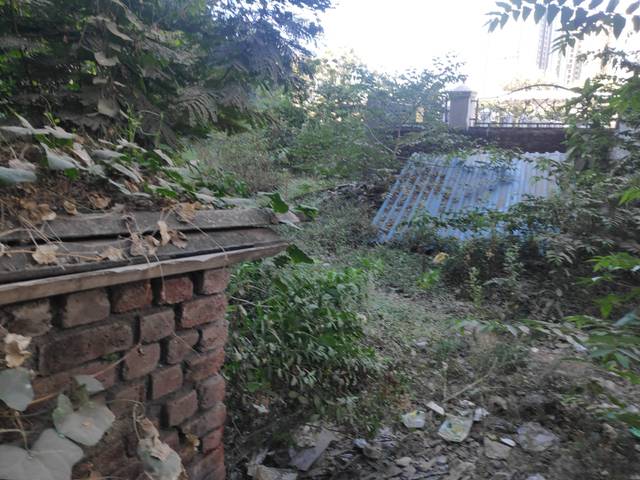
Region: India
Coordinates: 19.151, 72.847